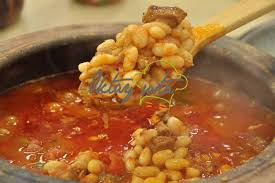
Yemek: kuru_fasulye